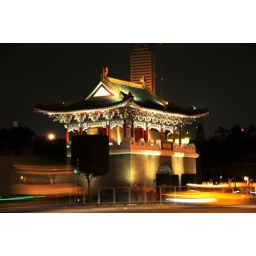
building in the middle of the road